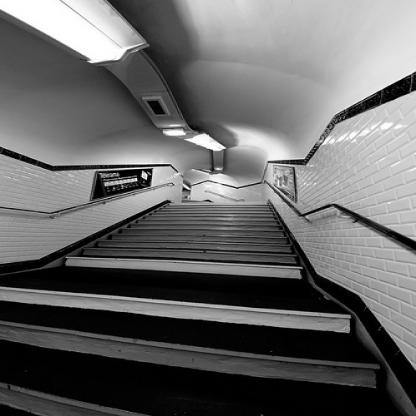
Scene: Indoor